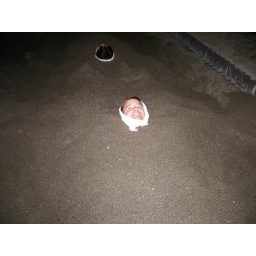
Hot Spring under beach makes sand very hot